Johannes Fibiger

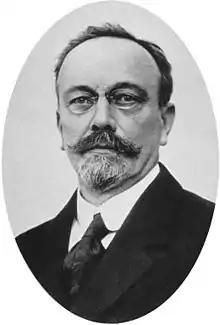

Johannes Andreas Grib Fibiger (23 April 1867 – 30 January 1928) was a Danish physician and professor of anatomical pathology at the University of Copenhagen. He was the recipient of the 1926 Nobel Prize in Physiology or Medicine "for his discovery of the "Spiroptera carcinoma"". He claimed to have shown that the roundworm which he called "Spiroptera carcinoma" (but is correctly named "Gongylonema neoplasticum") could cause stomach cancer (squamous cell carcinoma) in rats and mice. His experimental results were later proven to be a case of mistaken conclusion.